Lawrence Wright

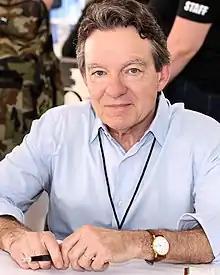
Wright in 2018

Lawrence Wright (born August 2, 1947) is an American writer and journalist, who is a staff writer for "The New Yorker" magazine, and fellow at the Center for Law and Security at the New York University School of Law. Wright is best known as the author of the 2006 nonfiction book "Looming Tower: Al-Qaeda and the Road to 9/11". Wright is also known for his work with documentarian Alex Gibney who directed film versions of Wright's one man show "My Trip to Al-Qaeda" and his book "Going Clear". His 2020 novel, "The End of October", a thriller about a pandemic, was released in April 2020 during the COVID-19 pandemic, to generally positive reviews.